Downtown Tampa

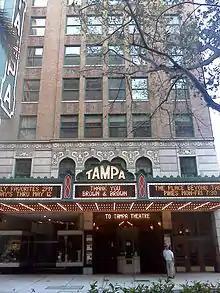
Tampa Theater

The Tampa Theatre is a historic U.S. theater and city landmark in the Uptown District of downtown Tampa, Florida. On January 3, 1978, it was added to the U.S. National Register of Historic Places. The Theatre features a wide range of independent, foreign, and documentary films on a daily basis. It is Tampa's only non-profit movie theater and operating costs are largely covered by its membership program, various corporate sponsors as well as ticket sales. It has periodically been used as a backdrop for movies, MTV videos and local programming.